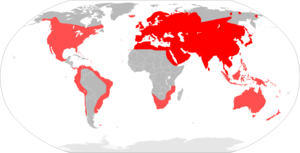
Carte de distribution de la souris grise (Mus musculus).
Cette liste commentée recense la mammalofaune à Mayotte. Elle répertorie les espèces de mammifères mahorais actuels et celles qui ont été récemment classifiées comme éteintes. Cette liste comporte 47 espèces réparties en neuf ordres et vingt familles, dont trois sont « en danger », trois autres sont « vulnérables », deux sont « quasi menacées » et treize ont des « données insuffisantes » pour être classées.
La Souris grise est une espèce parmi les petits rongeurs de la famille des muridés. En français elle est appelée aussi Souris domestique, Souris commune. On désigne aussi plus simplement cette espèce très répandue par le nom vernaculaire générique, souris. C'est un animal nocturne, généralement assez craintif, qui vit souvent à proximité ou dans les habitations humaines, d'où son appellation « domestique » comme pour la mouche domestique. La souris blanche est une race de souris domestiquée largement utilisée en laboratoire. Une fois apprivoisée c'est un animal qui est apprécié également comme animal de compagnie très affectueux et intelligent. L'aspect culturel autour de la souris est extrêmement important. De nombreux proverbes, citations, livres, poèmes, chansons, films, dessins animés, etc. portent sur ce thème de la souris.
Cette liste commentée recense la mammalofaune au Luxembourg. Elle répertorie les espèces de mammifères luxembourgeois actuels et celles qui ont été récemment classifiées comme éteintes. Cette liste comporte 77 espèces réparties en huit ordres et 21 familles, dont une est « en danger critique d'extinction », une autre est « vulnérable », six sont « quasi menacées » et une a des « données insuffisantes » pour être classée.
Cette liste commentée recense la mammalofaune en Géorgie. Elle répertorie les espèces de mammifères géorgiens actuels et celles qui ont été récemment classifiées comme éteintes. Cette liste comporte 133 espèces réparties en dix ordres et 31 familles, dont deux sont « en danger critique d'extinction », cinq sont « en danger », huit sont « vulnérables », douze sont « quasi menacées » et trois ont des « données insuffisantes » pour être classées.